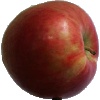
Label: Apple Crimson Snow 1